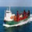
Label: ship